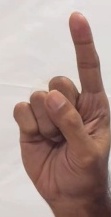
ASL sign: 1